Siege of York

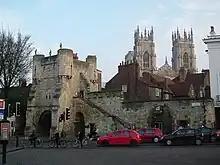
Bootham Bar in the shadow of York Minster

Meanwhile, at Saint Mary's Tower (outside Bootham Bar, on the north-west corner of the walls of the former St Mary's Abbey), Manchester's men had dug another mine. On 16 June, this was fired and the explosion demolished the tower. A regiment of foot stormed the breach, but no reinforcements were available. Some Royalists emerged from the abbey's postern gate by the river and recaptured the breach from behind, trapping the attackers. The Parliamentarians suffered 300 casualties. Manchester's Sergeant-Major General, Lawrence Crawford, was blamed for the rashness which led to the failure. Although the breach was the site of constant bickering between the attackers and the garrison (as the Earl of Manchester wrote, "We are now so near them that we are very ill neighbours one to another"), the Parliamentarians did not renew the assault.